Sky position (RA, Dec in degrees): 188.644, 2.705
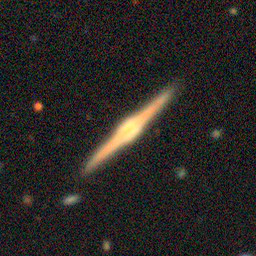
Galaxy morphology: Edge-on Galaxies with Bulge